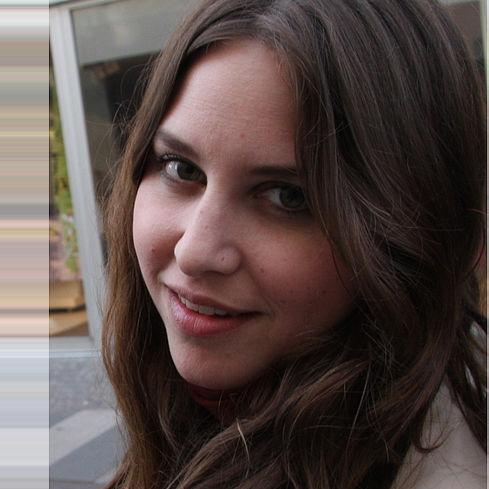
Age: 24